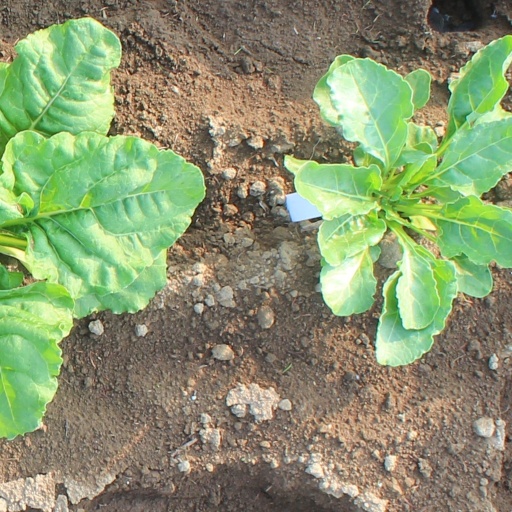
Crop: sugar beet